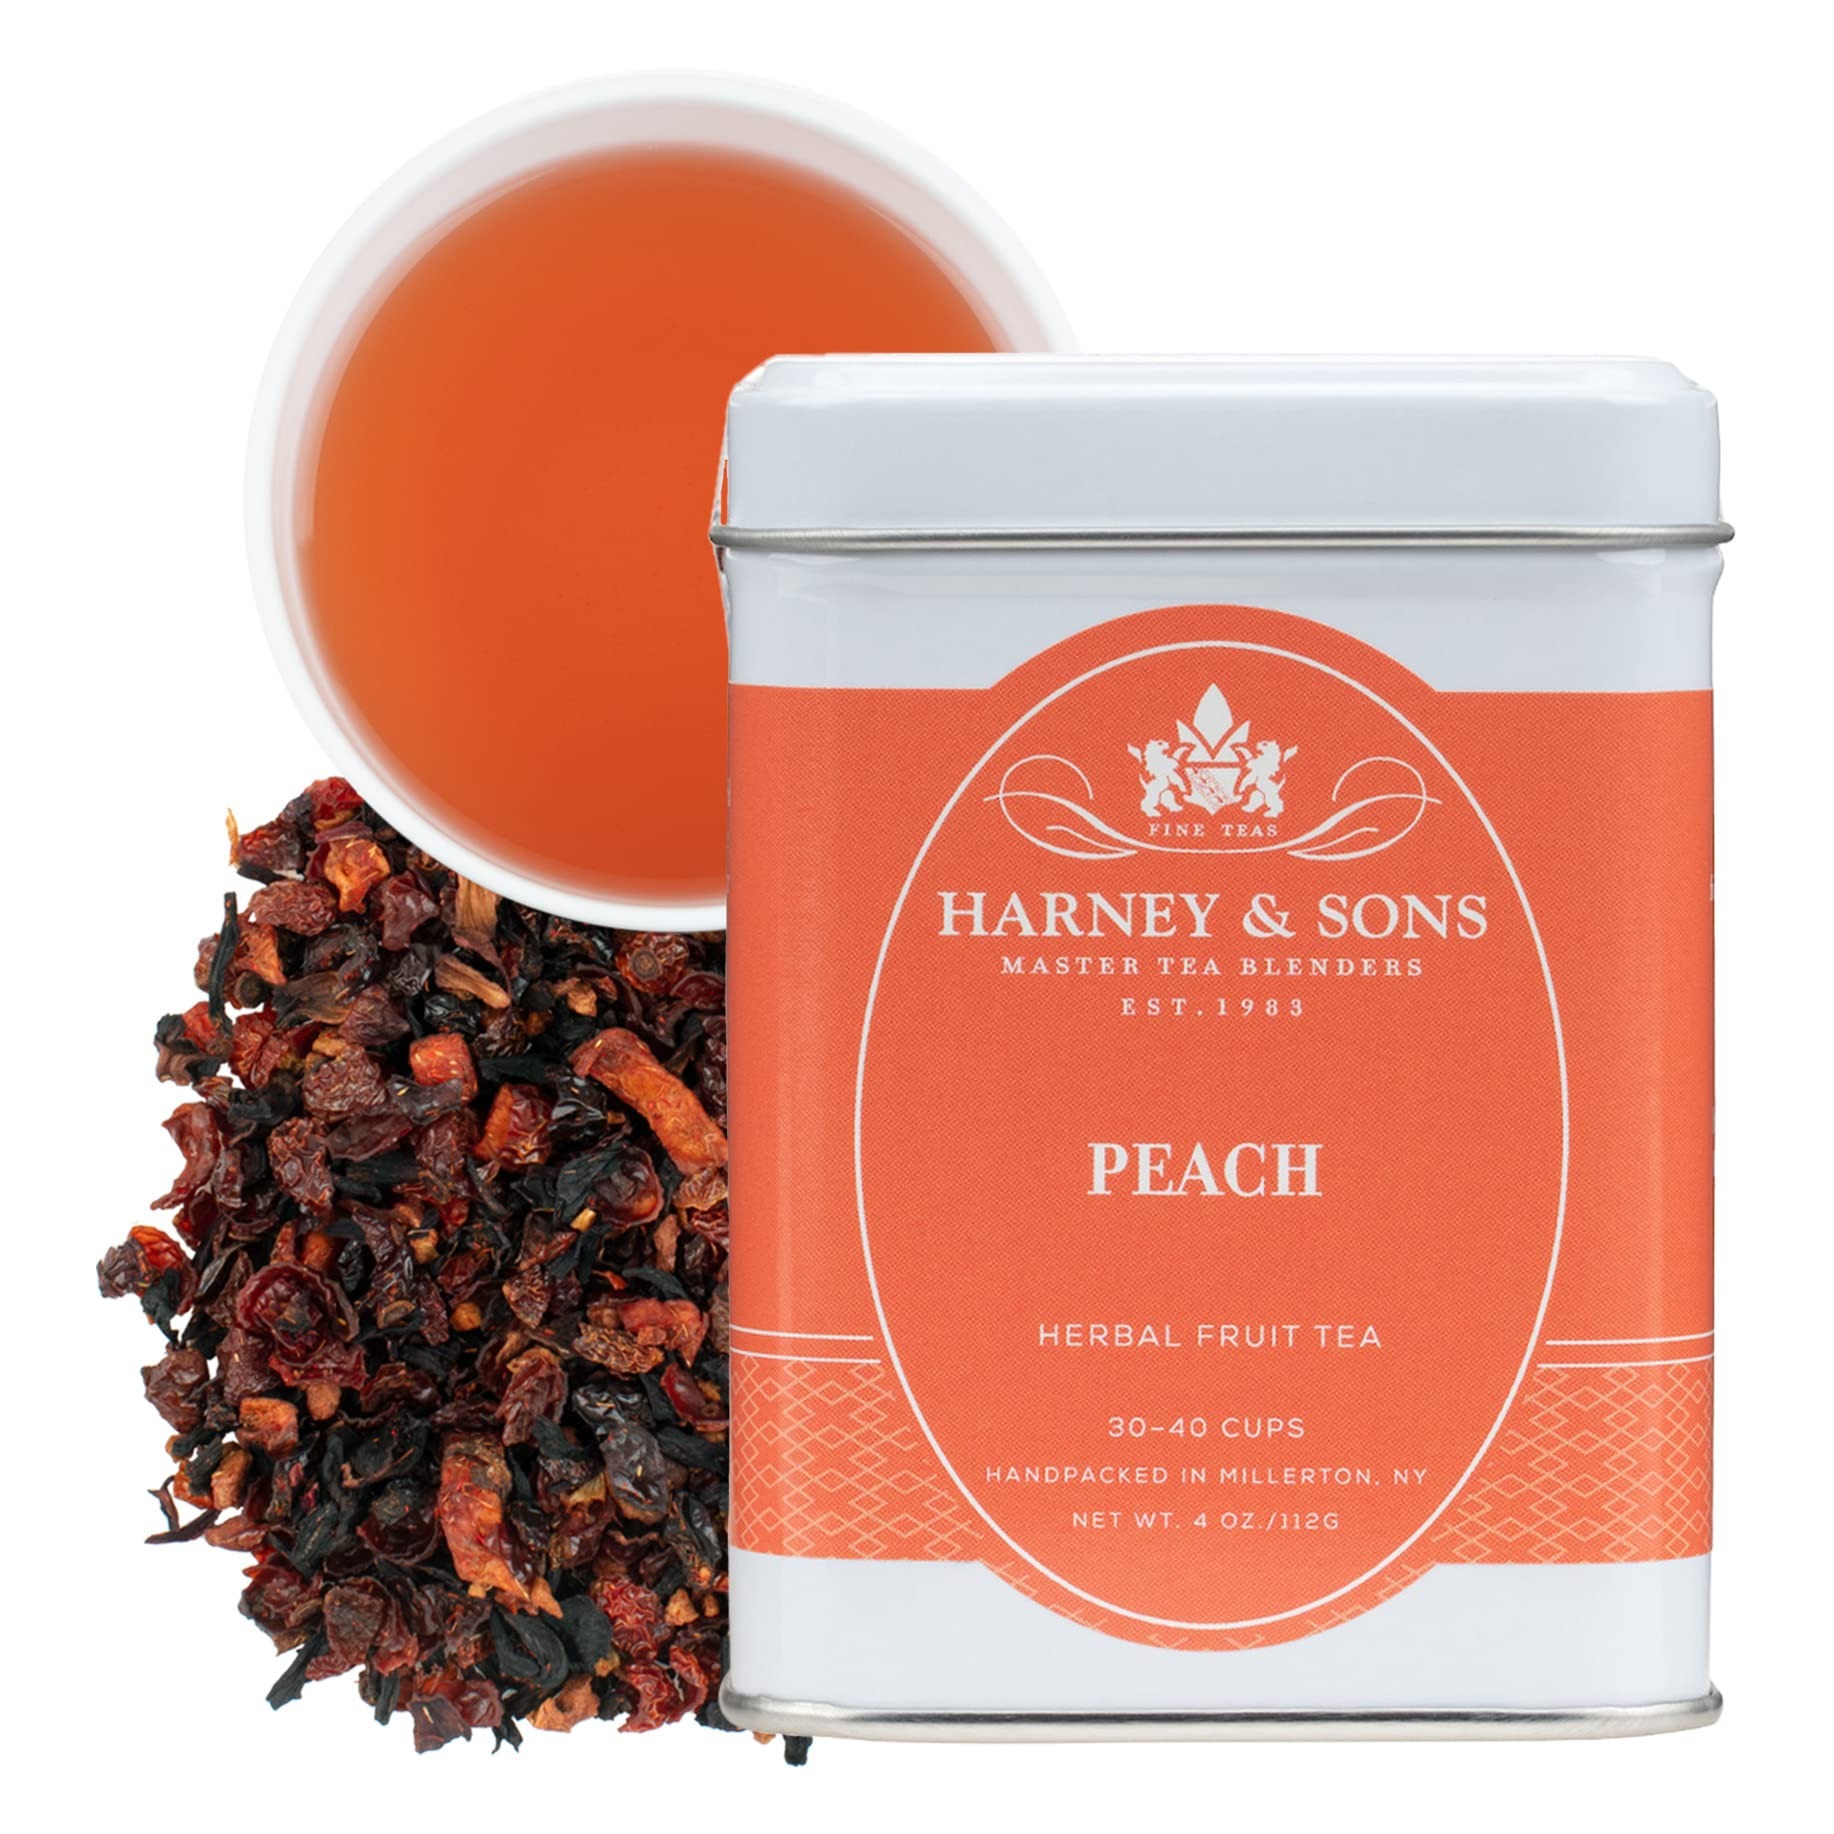
Item Name: Harney & Sons Peach Fruit Tea | 4 ounce loose Herbal Peach Fruit Tea
Bullet Point 1: When you're craving the summertime breeze, try our Peach Fruit Tea. We blend fruit pieces with rosehips, hibiscus, and natural flavors to produce a beautiful, vibrant ruby red drink.
Bullet Point 2: The peach flavor is a pure delight for this caffeine-free brew, which is delicious served hot or iced. Absolutely NO CAFFEINE. This blend is all fruit, no tea, so you can be sure there is no caffeine in this thirst-quenching brew.
Bullet Point 3: Delicious brewed as a hot tea, but perhaps even more delicious when brewed as an Iced Tea. Trying to drink more water? Brew up a batch of this delicious tea, keep in the fridge for a perfect refreshment any time of day!
Bullet Point 4: Ingredients: Rosehips, hibiscus, peach pieces, orange peel, apple pieces, safflower petals, peach flavor. Contains natural ingredients.
Bullet Point 5: HARNEY & SONS IS A PROUD MEMBER OF 1% FOR THE PLANET. Joining 1% for The Planet meant we could directly donate one percent of our total sales to the environmental organizations of our choice.
Value: 4.0
Unit: Ounce

Price: 24.33